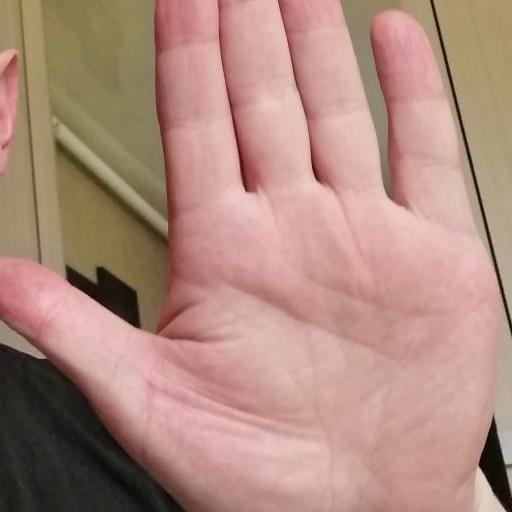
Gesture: stop